Armenians in Georgia

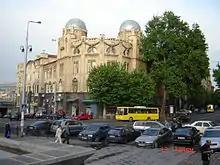
House of Armenian merchant Melik-Azaryants family in Tbilisi

Armenians left rich architectural imprint in Georgia, and Tbilisi has many architectural buildings constructed by Armenian architects of the last centuries. There are many mansions that were built by influential Armenians and comprise some of the most attractive historical buildings in Tbilisi.